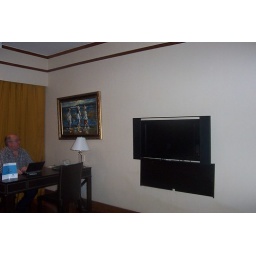
The TV screen and desk in the Hotel Room in Mumbai